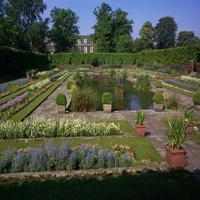
Weather: sun or clear